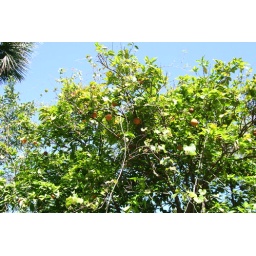
Orange tree in the middle of the forest